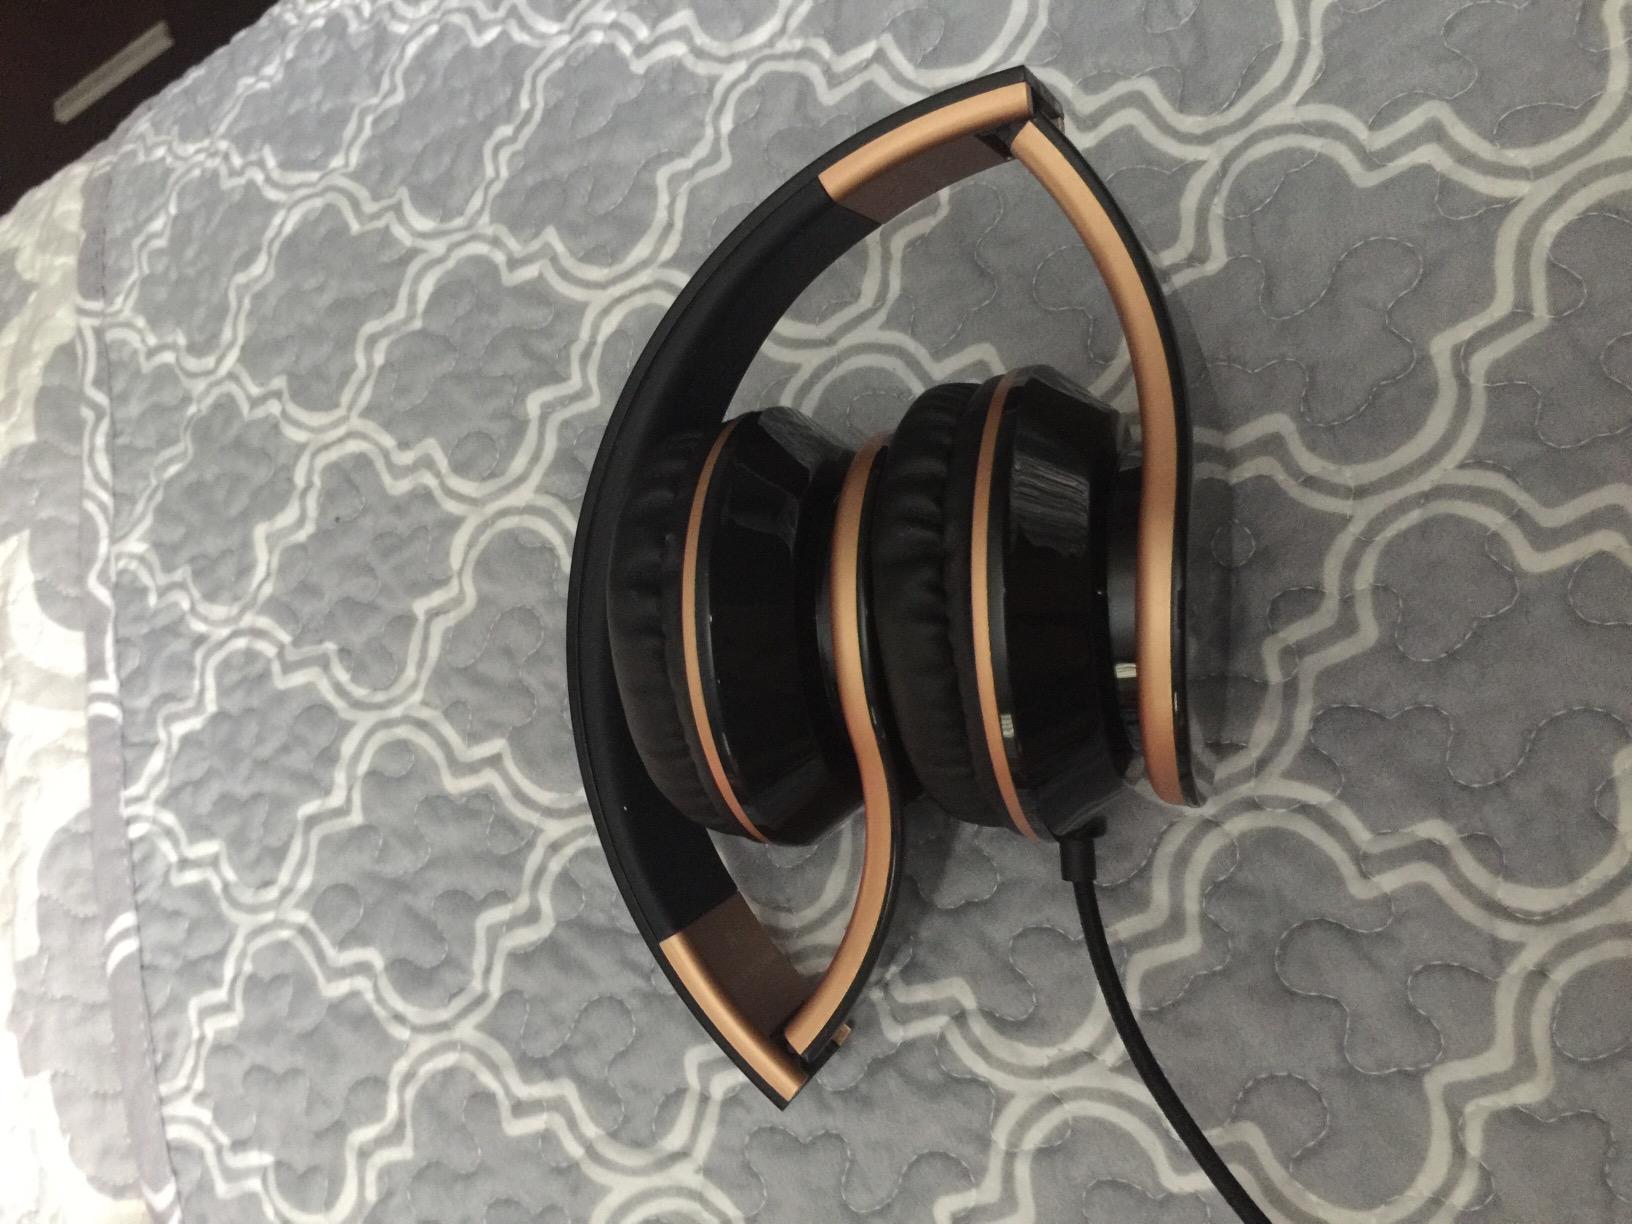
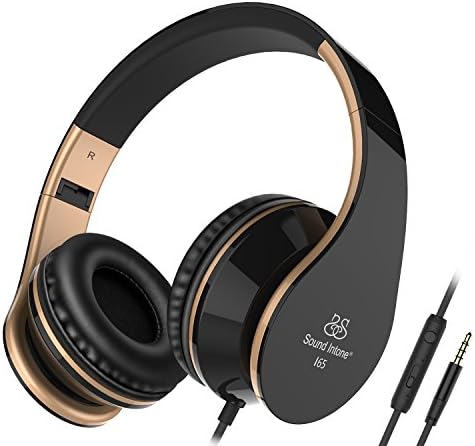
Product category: headphones
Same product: yes